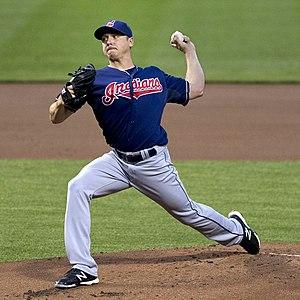
Scott Edward Kazmir est un lanceur gaucher des Braves d'Atlanta de la Ligue majeure de baseball.